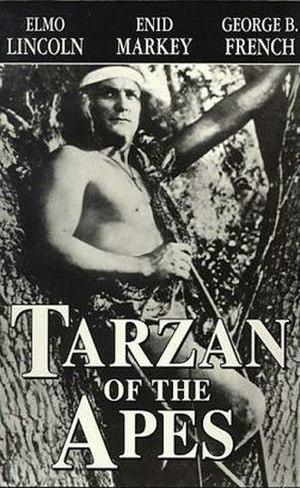
Elmo Lincoln est un acteur américain, d'origine allemande, né à Rochester le 6 février 1889 et mort d'une crise cardiaque le 27 juin 1952 à Los Angeles.